Bass Rock

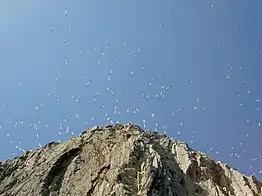

James Fraser of Brea gave a fuller description including eating fruit from the island's cherry trees. John Blackadder, and John Rae, died on the Bass and were buried at North Berwick. Blackadder had a Free Church named after him there.